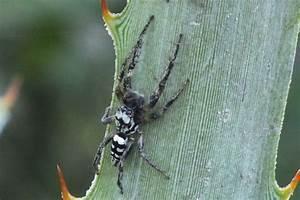
spider